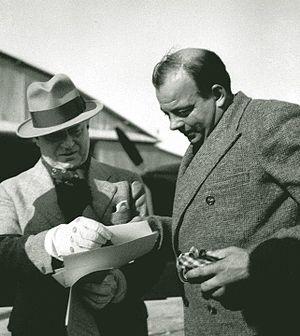
Saint-Exupéry et Marcel Peyrouton (résident général de France). Tunis 1935 العربية: أنطوان دو سانت-إيكسوبيري و مارسال بيروتون ( المقيم العام الفرنسي ) سنة 1935.
Antoine de Saint-Exupéry, né le 29 juin 1900 à Lyon et disparu en vol le 31 juillet 1944 au large de Marseille, est un écrivain, poète, aviateur et reporter français.